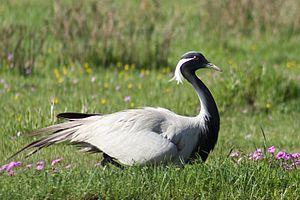
Grue demoiselle
La Grue demoiselle, également appelée Demoiselle de Numidie, est une espèce de grands échassiers de la famille des Gruidae.